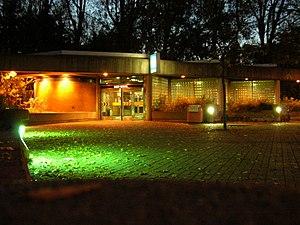
Cet article traite des événements qui se sont produits durant l'année 1986 au Québec.